Gary Busey

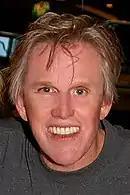
Busey in 2007

On December 4, 1988, Busey was severely injured in a motorcycle accident in which he was not wearing a helmet. His skull was fractured, and he suffered permanent brain damage.